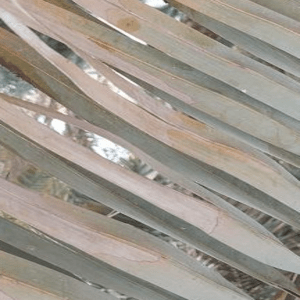
Label: Magnesium Deficiency